Legend of Grimrock II

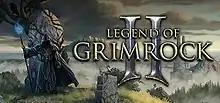

Legend of Grimrock II is an action role-playing video game developed and published by Almost Human. It is the sequel to the 2012 title "Legend of Grimrock", and was released for Microsoft Windows in October 2014, and later for OS X in March 2015.